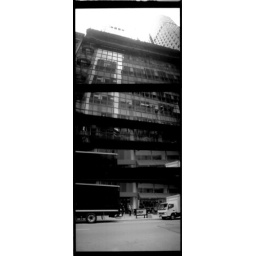
An old building with a curtain wall facade near Market Street, in San Francisco.